Víctor Delfín

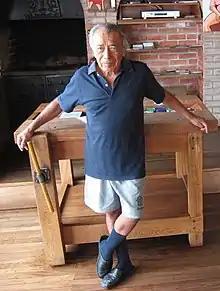
Víctor Delfín in 2007

Víctor Delfín (born 20 December 1927 in Lobitos, Peru) is one of the leading sculptors and painters in Peru. He is best known for his monumental El Beso (the kiss), a large sculpture unveiled in 1993 in the "Love Park" by the Pacific Ocean in the Miraflores district of Lima. Many newlyweds visit the park to pose in front of the sculpture. "It also draws throngs of lovers from all areas of Lima celebrating Valentine's Day each February 14."